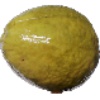
Label: Guava 1